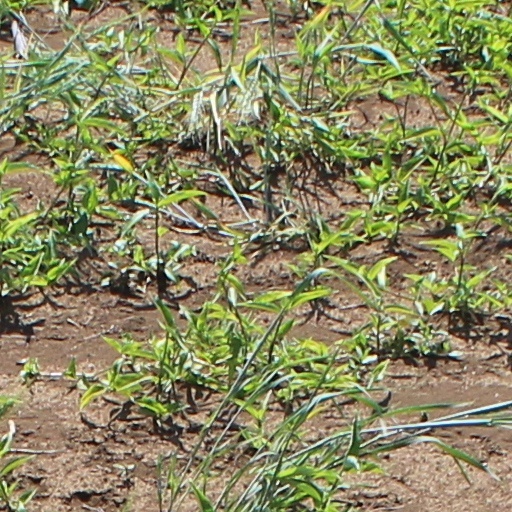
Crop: wheat